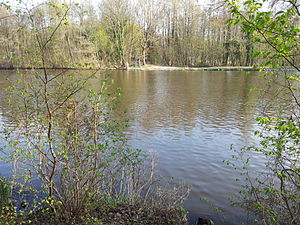
Kringsatt av fiender
Stedet i Kleinmachnow ved Potsdam, hvor Nordahl Grieg omkom, da bombeflyet styrtede.
Kringsatt av Fiender er et digt af Nordahl Grieg.